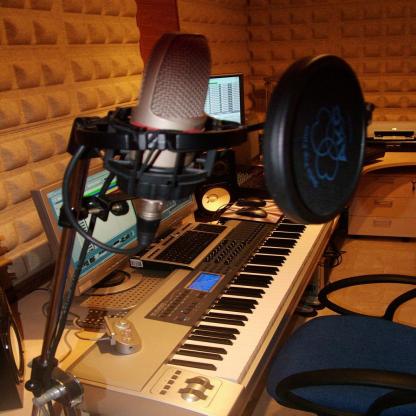
Scene: Indoor